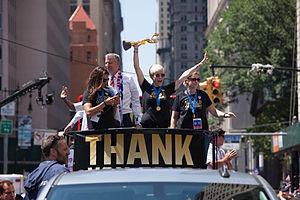
Megan Rapinoe est une joueuse de football internationale américaine évoluant au poste de milieu de terrain latéral ou d'ailier. Depuis 2013, elle joue pour le Reign FC de Seattle. Avec la « USNWT », elle est championne olympique en 2012 et championne du monde en 2015 et en 2019. Lors de cette édition disputée en France et où les USA remportent leur quatrième titre mondial, elle est co-capitaine de sa formation, co-meilleure buteuse avec six réalisations, et désignée meilleure joueuse du tournoi. Megan Rapinoe remporte les deux prix mondiaux de la meilleure joueuse de l'année, celui de la FIFA et le Ballon d'or le 2 décembre 2019.